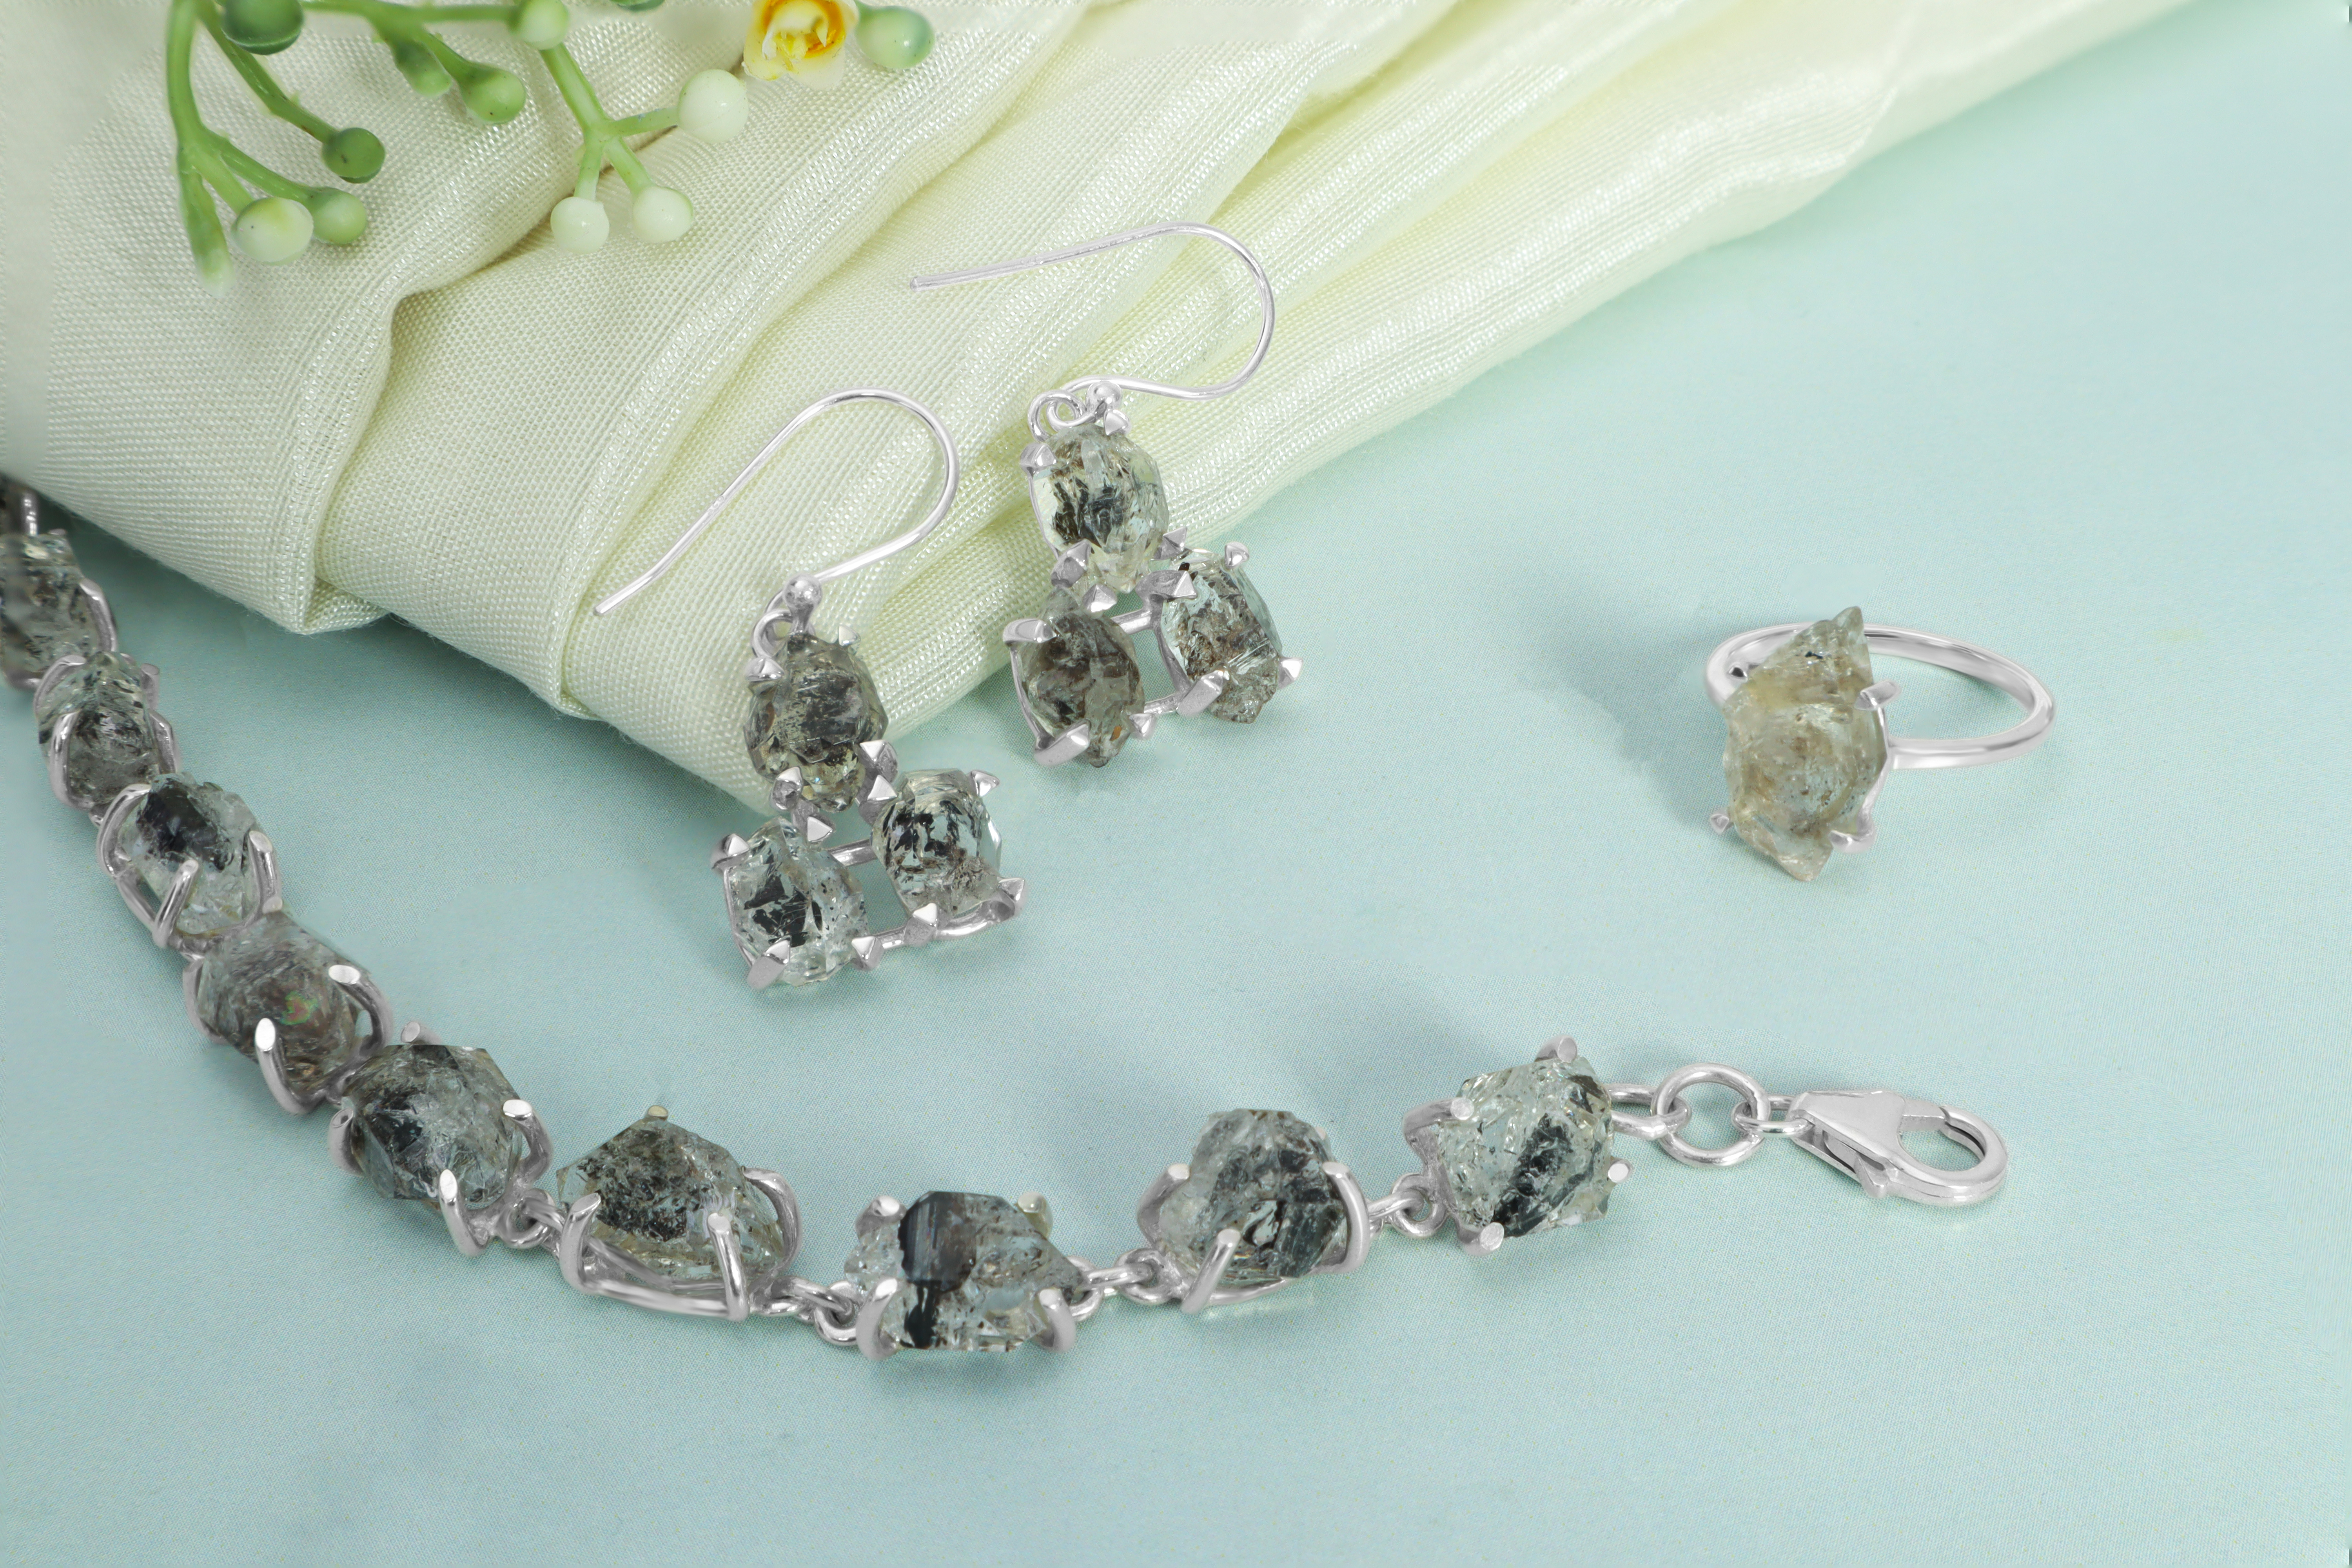
natural, body jewelry, silver, natural material, creative arts, font, jewellery, jewelry making, terrestrial plant, metal, art, fashion accessory, magenta, necklace, event, gemstone, titanium, crystal, circle, craft, bracelet, pattern, hair accessory, embellishment, wedding ceremony supply